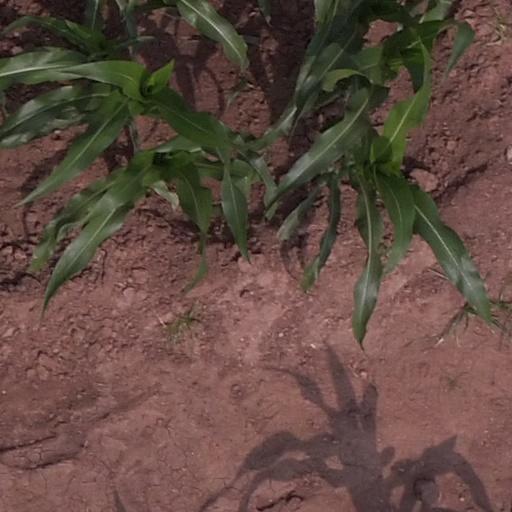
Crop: maize; corn